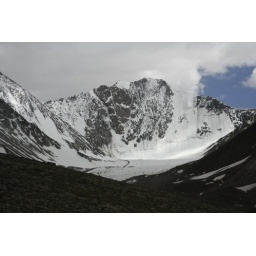
Ice field near base of Kangyatse peak